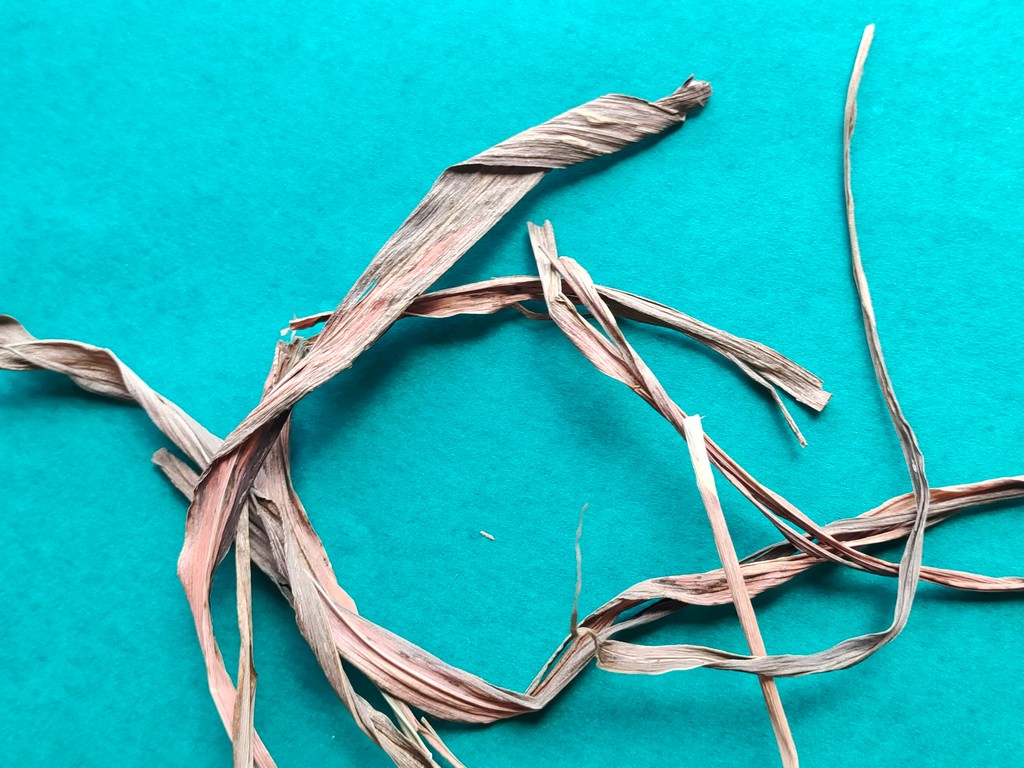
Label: Dried